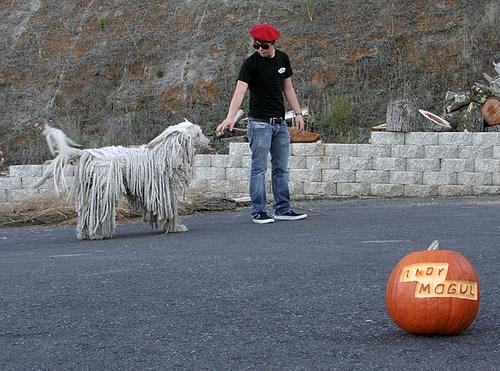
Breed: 318-n000115-komondor